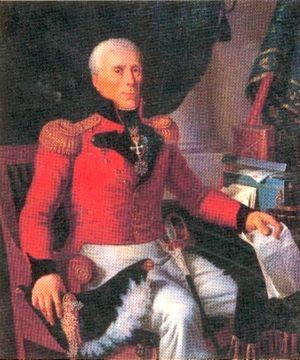
Benoît Leborgne, plus connu sous le nom de Benoît de Boigne, comte de Boigne ou encore général-comte de Boigne, né le 8 mars 1751 à Chambéry et mort dans la même ville, le 21 juin 1830, est un aventurier savoyard qui fit fortune aux Indes. Il fut également nommé président du conseil général du département du Mont-Blanc par l'empereur Napoléon Iᵉʳ.